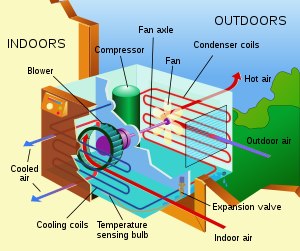
Luftkonditionering
Et eksempel på et luftkonditioneringsanlæg: varmepumpe med kombineret indendørs og udendørs enhed. Inden- og udendørsenhederne kan separeres og de to kølemiddelrør forlænges så. Funktionen af inden- og udendørsenhederne kan byttes i nogle modeller, så varmen pumpes udefra og ind i boligen.
Luftkonditionering, klimakontrol, klimastyring og aircondition henfører til det at køle og affugte indendørs luft med henblik på termisk komfort. I bredere forstand refererer termen til enhver køling, opvarmning, ventilation, luftfiltrering eller disinfektion, som modificerer luftens tilstand.